Fluid ounce

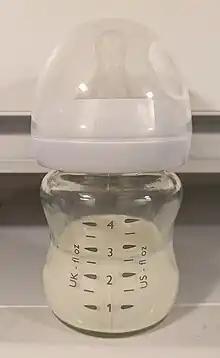
A baby bottle in both American and British Imperial fluid ounces

A fluid ounce (abbreviated fl oz, fl. oz. or oz. fl., old forms ℥, fl ℥, f℥, ƒ ℥) is a unit of volume (also called "capacity") typically used for measuring liquids. The British Imperial, the United States customary, and the United States food labeling fluid ounce are the three that are still in common use, although various definitions have been used throughout history.